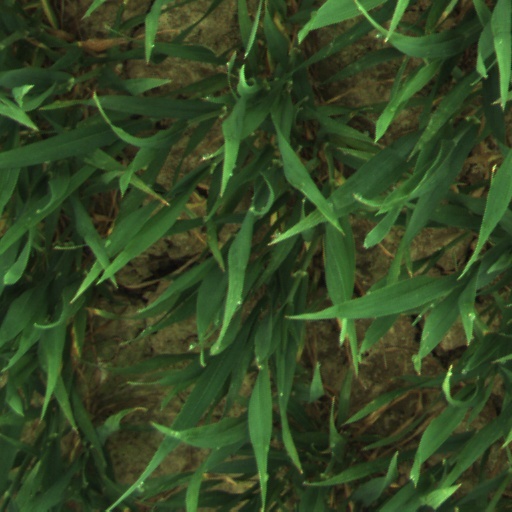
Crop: wheat